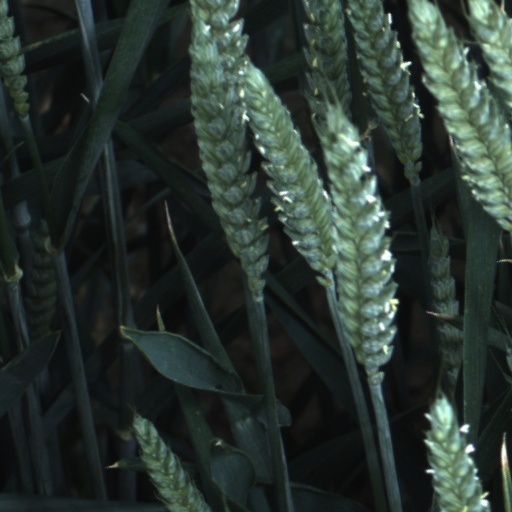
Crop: wheat